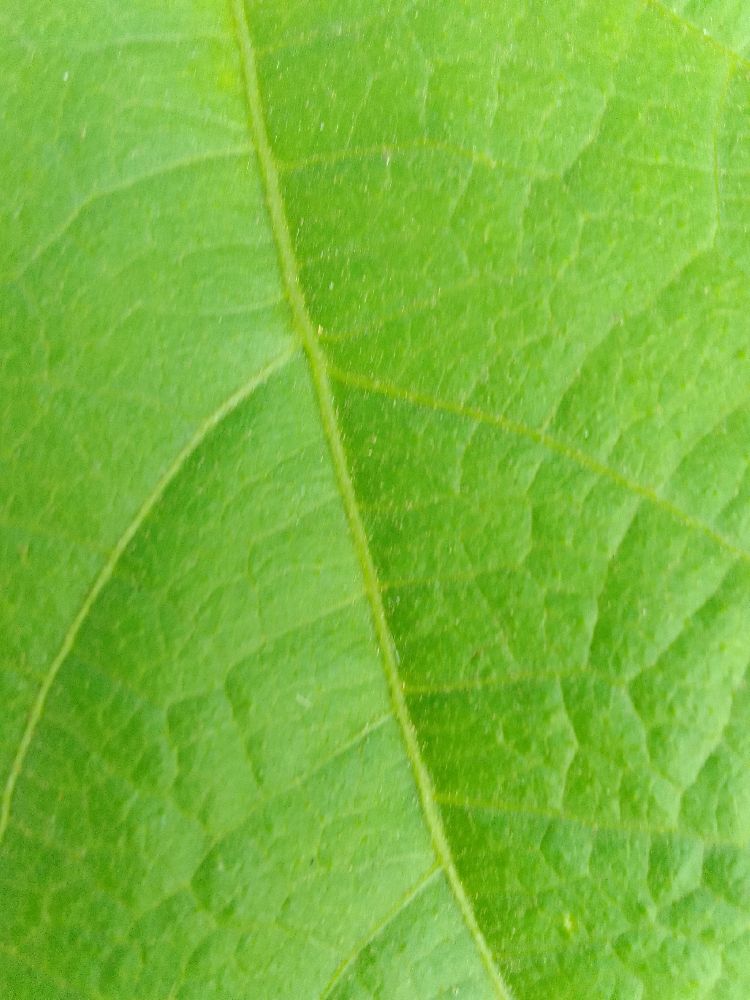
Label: healthy